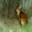
Label: deer